Anita Pointer

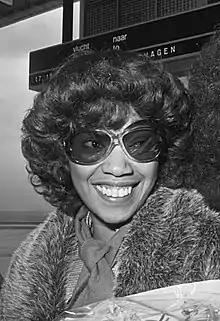
Pointer in 1974

Anita Marie Pointer (January 23, 1948December 31, 2022) was an American singer and songwriter, best known as a founding member of the vocal group the Pointer Sisters. She co-wrote and was the lead singer on their hit song "Fairytale", which garnered them their first Grammy Award in 1975. She was also the lead singer on many of their other hits, including "Yes We Can Can", "Fire", "Slow Hand", and "I'm So Excited".